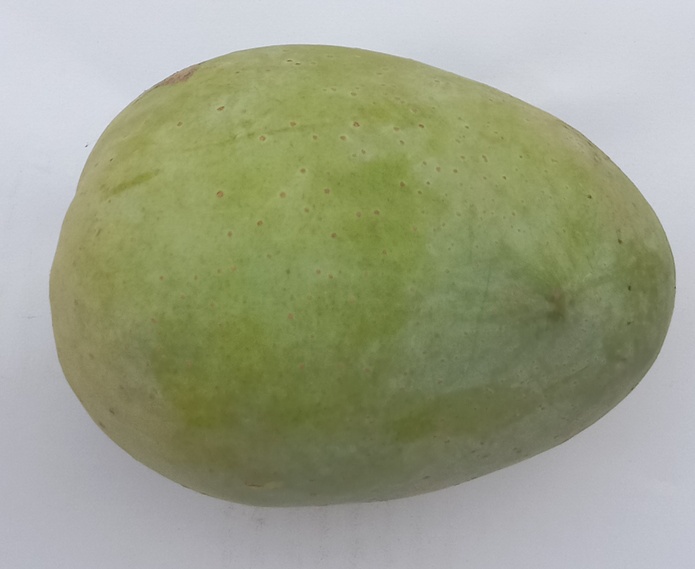
Mango variety: Langra